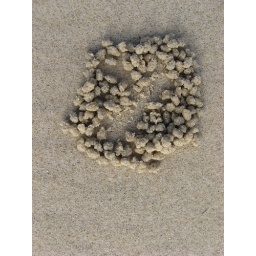
Perfect little balls of sand are created by crabs as they clean out there hide outs.